Erland Brand

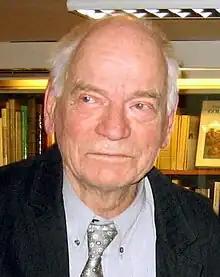
Brand in Stockholm in 2009

Erland Peter Brand (5 October 1922 – 17 October 2020) was a Swedish painter, draftsman and printmaker. He lived and worked in Gothenburg.